Mabry–Hazen House

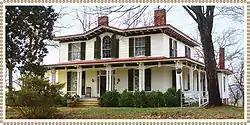

The Mabry–Hazen House is a historic home located on an site at 1711 Dandridge Avenue in Knoxville, Tennessee, at the crest of Mabry's Hill. Also known as the Evelyn Hazen House or the Joseph Alexander Mabry Jr. House, when constructed in 1858 for Joseph Alexander Mabry II it was named Pine Hill Cottage. The house was in what was then the separate town of East Knoxville. Stylistically, the house exhibits both Italianate and Greek Revival elements. Additions in 1886 increased the size of the first floor. Having operated as a museum since the death of Evelyn Hazen, the house retains its original furniture and family collections, including antique china and crystal with over 2,000 original artifacts on display making it the largest original family collection within America. The house is listed on the National Register of Historic Places.